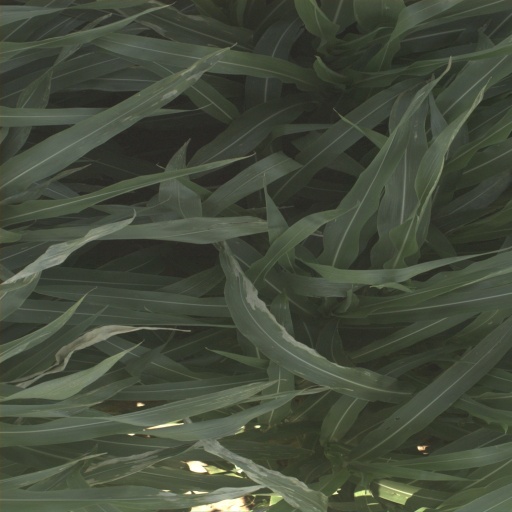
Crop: sorghum